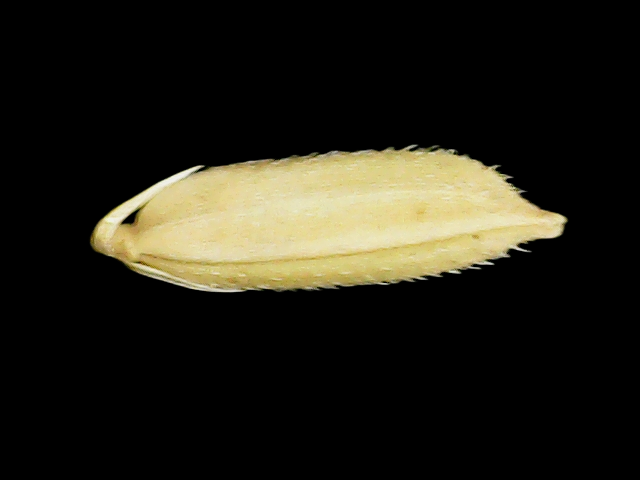
Rice variety: Binadhan11